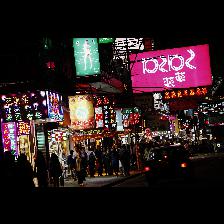
Label: Human